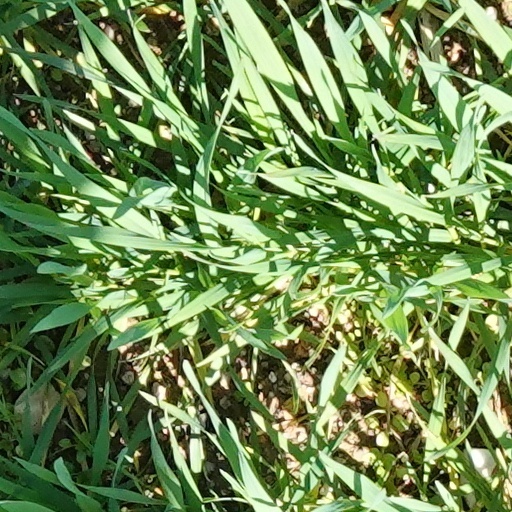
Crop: wheat